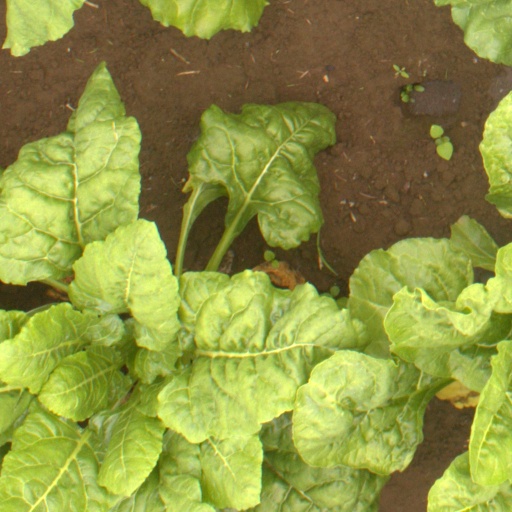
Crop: sugar beet